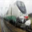
Label: train